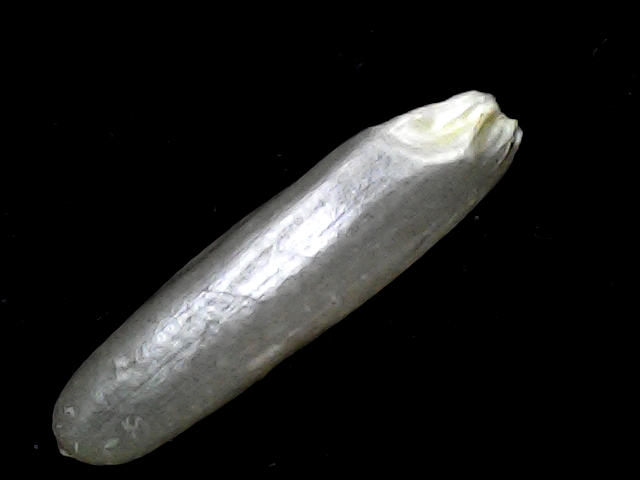
Rice variety: BD57